Kilmany Parish Church

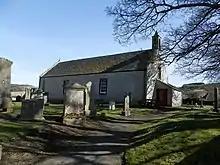
The church in 2015

Kilmany Parish Church is an ancient church building in Kilmany, Fife, Scotland. Dating to 1768, it is Category A listed.